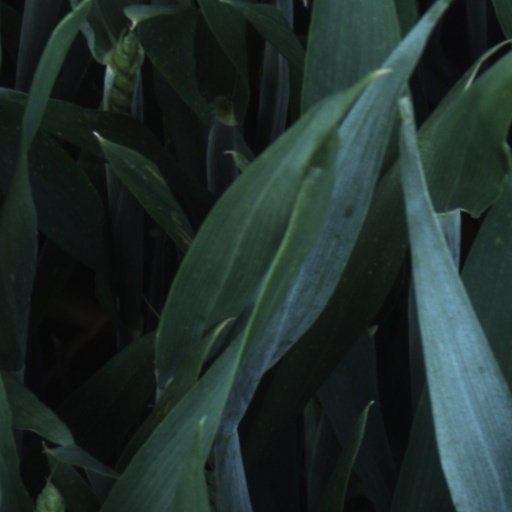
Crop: wheat